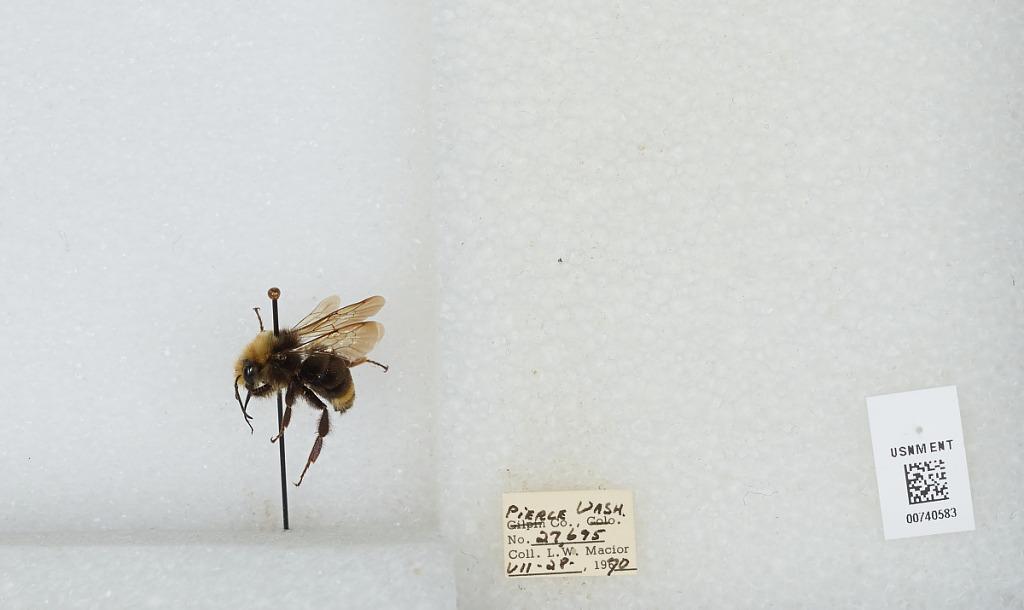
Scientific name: Bombus (Pyrobombus) vosnesenskii Radoszkowski
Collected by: L. Macior
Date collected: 1970-7-28
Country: United States
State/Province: Washington
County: Pierce
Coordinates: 47.05, -122.12